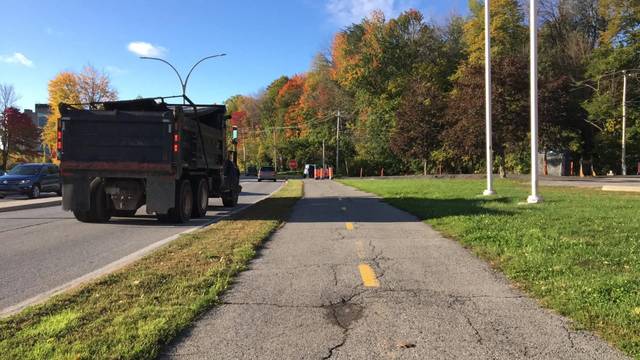
Region: Canada
Coordinates: 45.418, -73.95